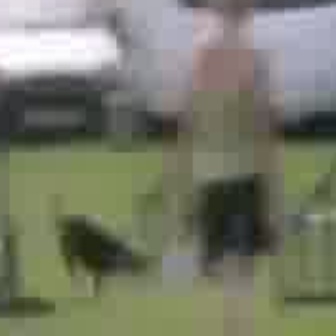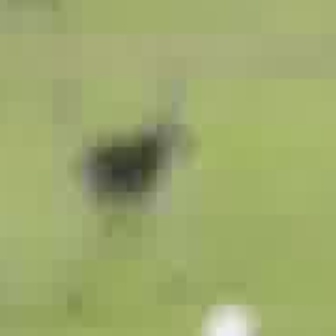
  Please identify the target specified by the bounding box [43,181,161,300] in the first image and locate it in the second image. Return the coordinates in [x_min,y_min,x_max,y_max] format.
Answer: [60,98,187,225]